The Finger (band)

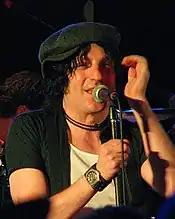
Jesse Malin

The Finger was a hardcore punk band, formed by Ryan Adams and Jesse Malin, under the pseudonyms "Warren Peace" and "Irving Plaza" respectively (along with Colin Burns and Johnny T. Yerington as "Jim Beahm" and "Rick O'Shea"). The name derived from notorious early/mid-1990s Raleigh, North Carolina rock band Finger, of which Adams was a big fan. This light-hearted project allowed both artists to return to their punk backgrounds (Adams began his music career as singer for The Patty Duke Syndrome and Malin began his career in the hardcore punk band Heart Attack and more famously as the lead singer of D Generation). They began by releasing two EPs, "We Are Fuck You" and "Punk's Dead Let's Fuck", which were later collected to form the album "We Are Fuck You", released in 2003.